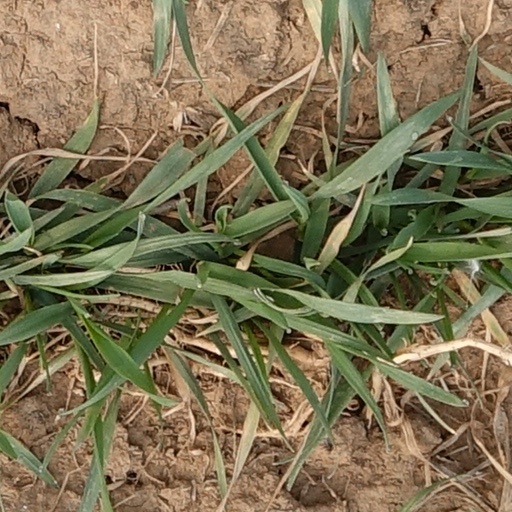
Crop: wheat